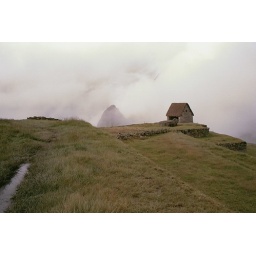
Of course, you cannot see much in the cloud forest on a rainy day.